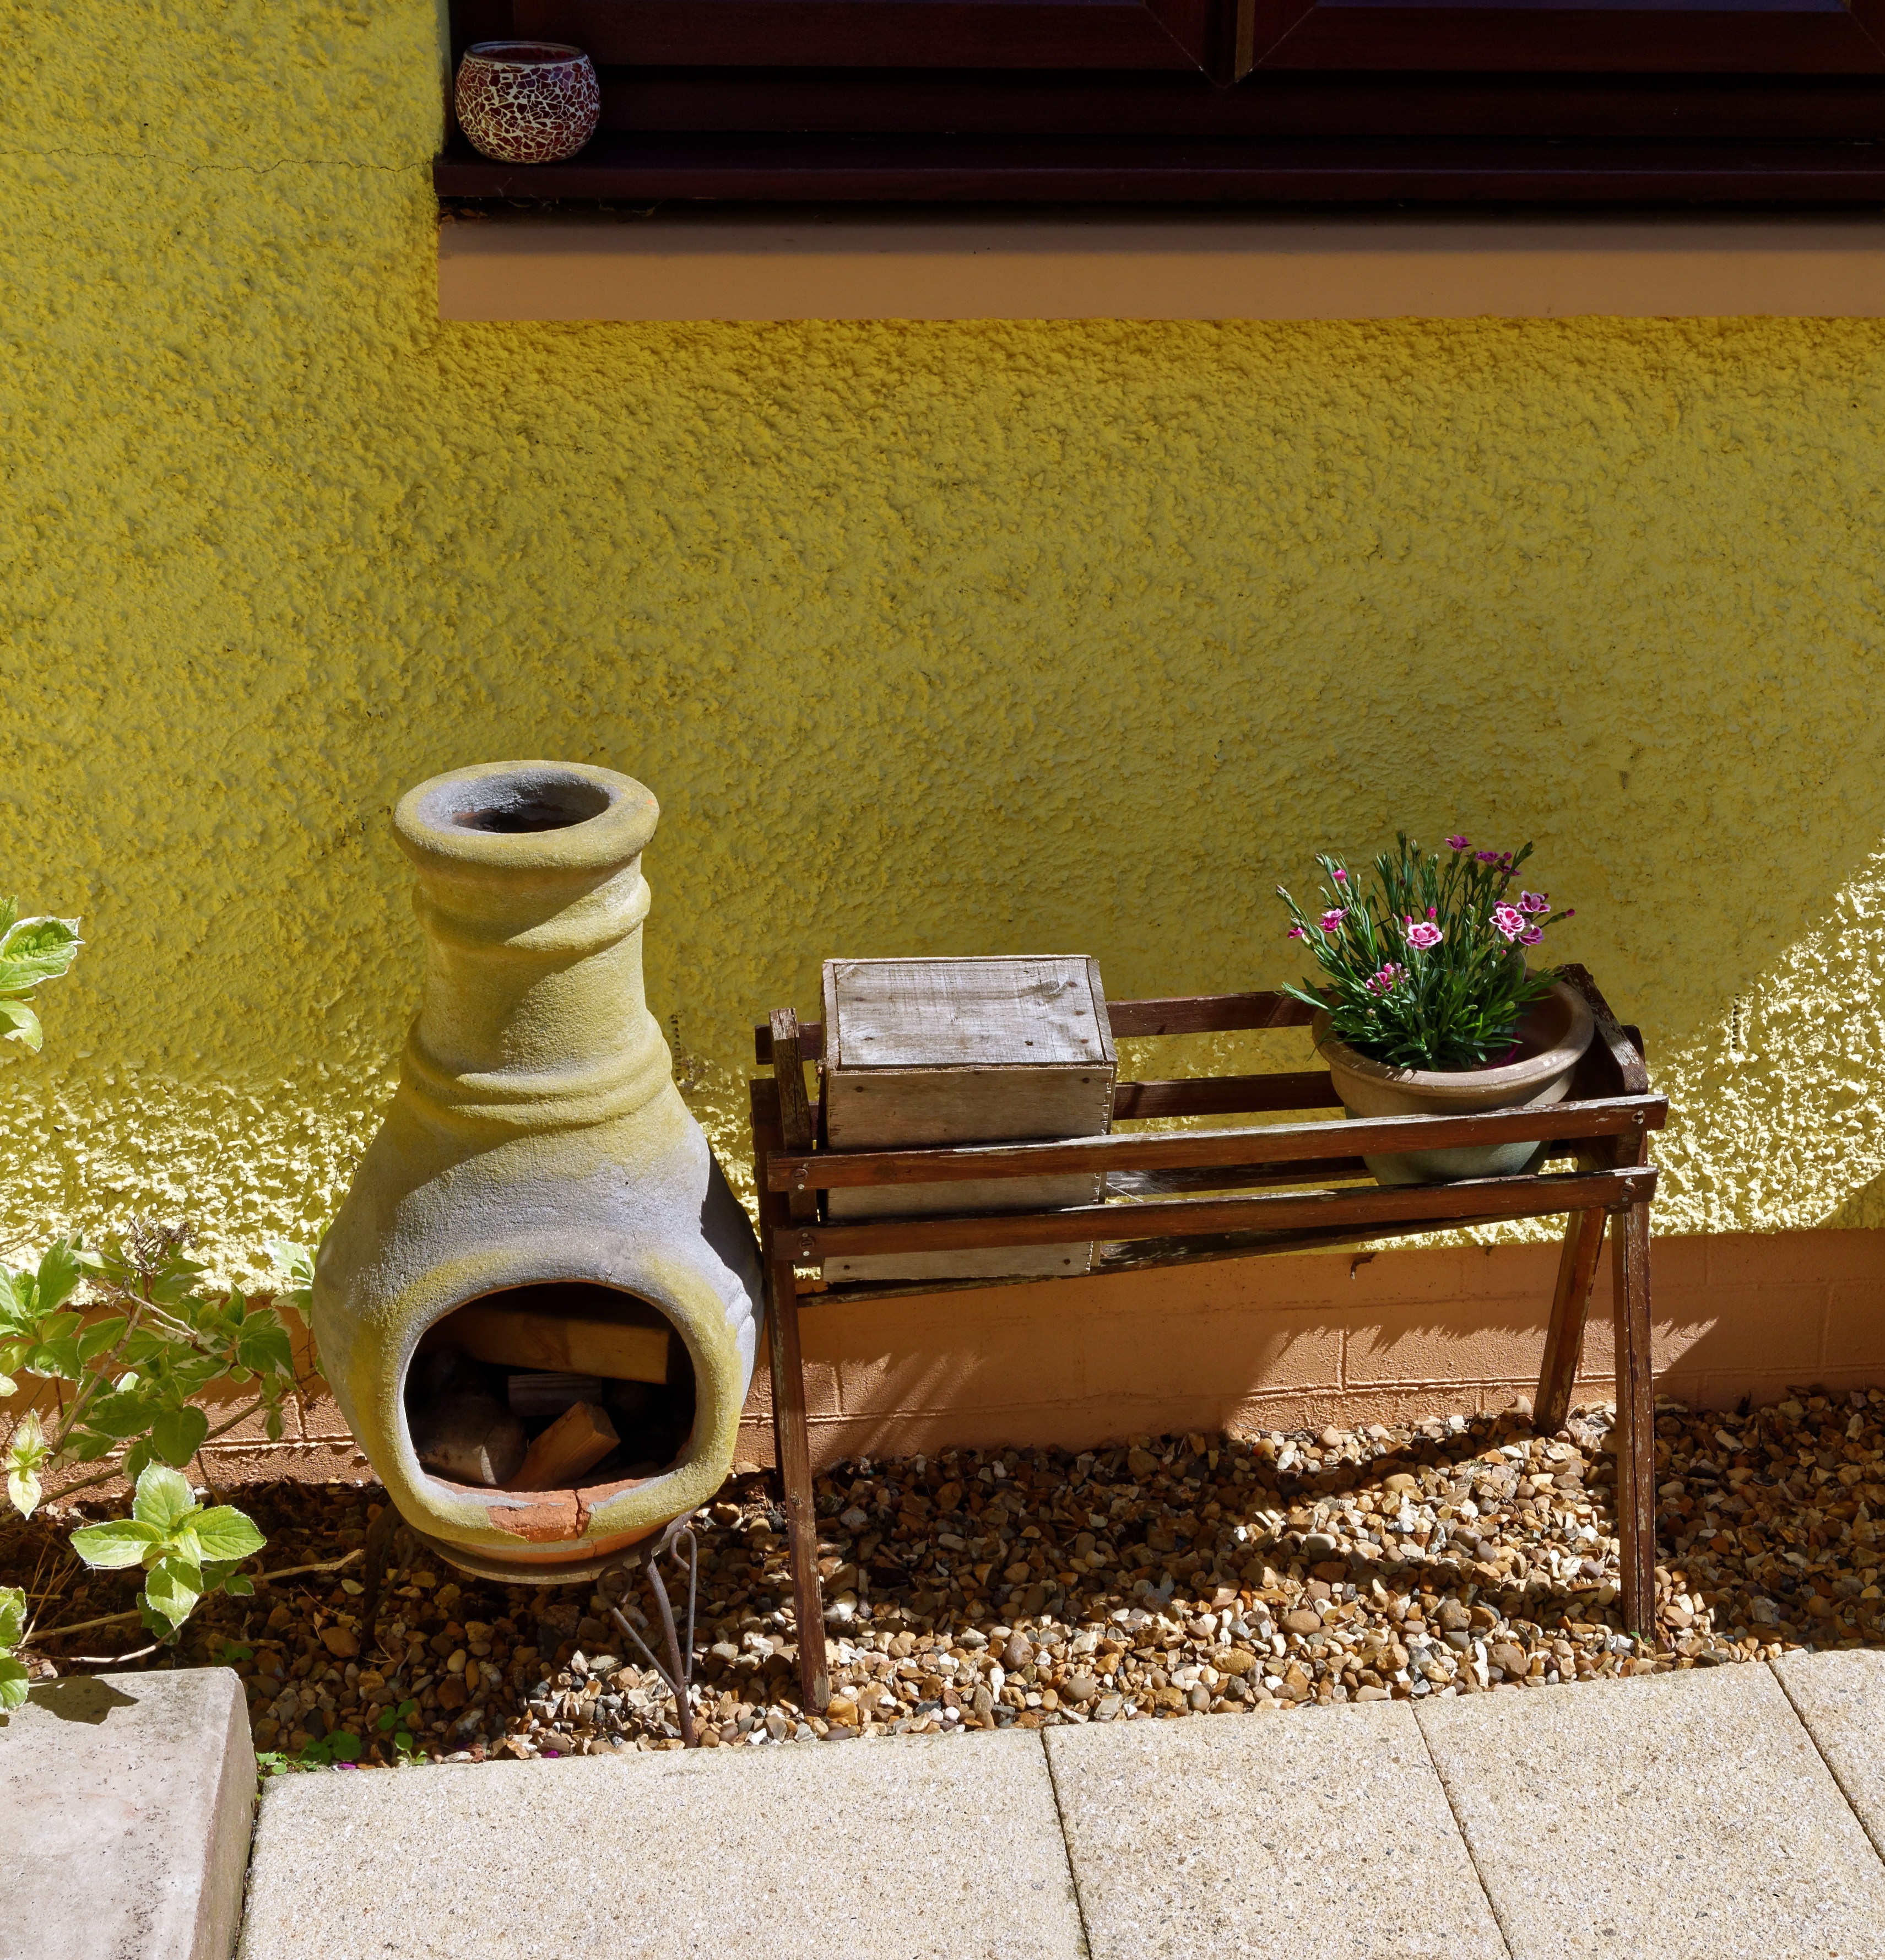
table, plant, wood, floor, fire, living room, furniture, room, garden, decor, ornament, outdoors, decorative, ornamental, flooring, man made object, chiminea